Question: Please indicate a possible affordance area of the jump_skateboard that can be used for standing
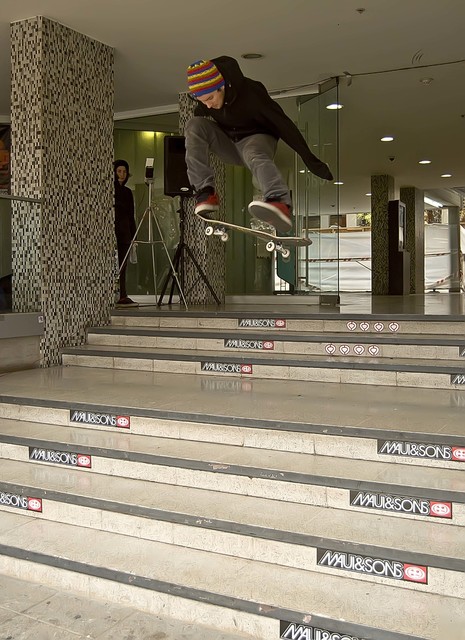
Answer: [190.559, 205.897, 315.321, 263.04]